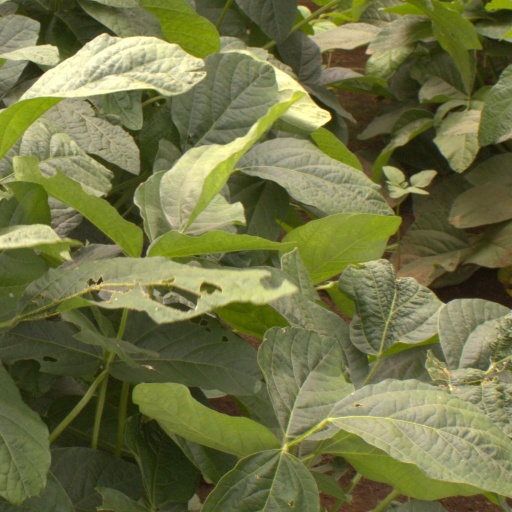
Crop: soybean